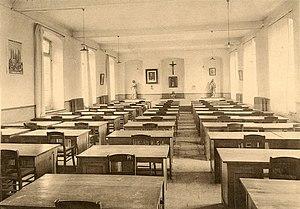
Abbaye de Bonne-Espérance, Vellereille-les-Brayeux (Belgique), une salle d'étude du Petit Séminaire.
L'abbaye de Bonne-Espérance est située à Vellereille-les-Brayeux, aujourd'hui dans la commune d'Estinnes, à 4 km au sud-ouest de Binche, en Belgique.